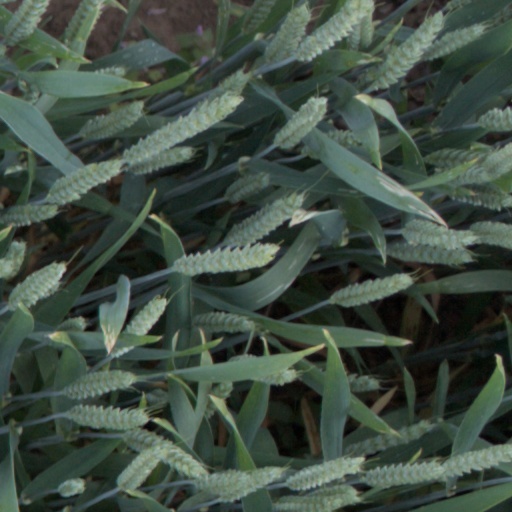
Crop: wheat